MV Leisure World

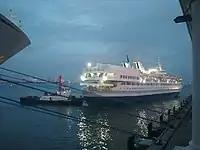
"Leisure World" in Penang, Malaysia on June 15, 2019

She was operated by her original owners until 1991, when the "Skyward" was purchased by Johnson Sembawang Shipmanagement in Nassau to become the "Shangri-la World". "Shangri-la World" operated cruises out of Singapore. After going through several name changes in the 1990s, the now renamed "Leisure World" was rebuilt and renovated in Jacksonville, Florida and sold to Queenstown Investments in 1995. In 2000 she was sold to New Century Cruise Line, who operated her as a casino/entertainment ship out of Penang. As a casino ship, she was one of at least three casino ships ("Long Jie" (formerly "Omar"), "Royale Star") operating off Batam. Following the opening of the two legal land casinos in Singapore, ship casinos' business suffered badly. As a result, all the casino ships closed down except for "Leisure World". In 2014, a new casino ship ("Ocean Grand") emerged to compete with "Leisure World". "Ocean Grand" closed down about six months later despite advertisements in "The New Paper" (a Singapore tabloid). Since then, business picked up at "Leisure World".